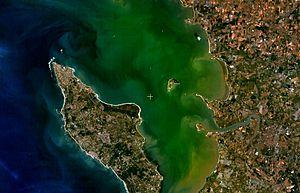
Le fort Boyard est une fortification située sur un haut fond formé d'un banc de sable à l'origine, appelé la « longe de Boyard » qui se découvre à marée basse et est situé entre l'île d'Aix au nord-est, l'île d'Oléron au sud-ouest, avec l'île Madame au sud-est et l'île de Ré au nord, appartenant à l'archipel charentais. La Longe de Boyard est rattachée au cadastre de la commune de l'Île-d'Aix, dans le département de la Charente-Maritime.